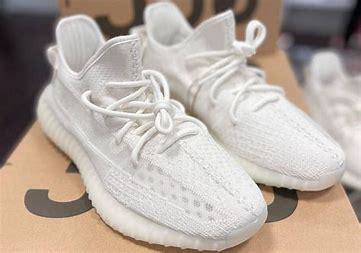
Brand: Adidas
Model: Yeezy Boost 350